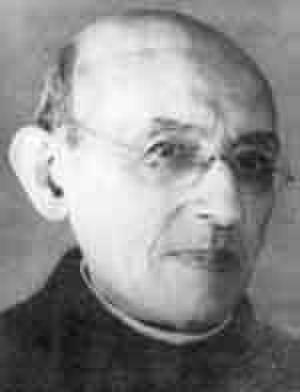
Portrait du Père Joseph Maréchal.
Joseph Maréchal, né le 1ᵉʳ juillet 1878 à Charleroi et mort le 11 décembre 1944 à Louvain, était un prêtre jésuite belge, philosophe, psychologue et enseignant au théologat jésuite et à l'Institut supérieur de philosophie de l'université catholique de Louvain.